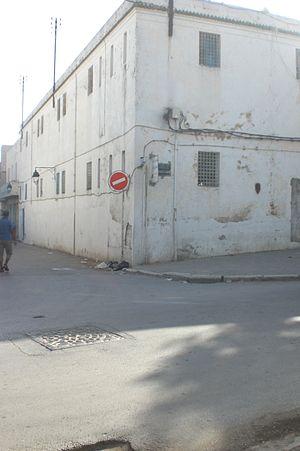
La médersa Al Habibia Al Kubra est l'une des médersas de Tunis.